Cadets of the Republic

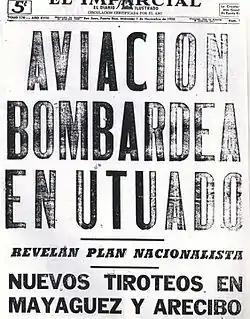
El Imparcial headline: "Aviation (US) bombs Utuado"

Tomas López de Victoria, who at the time was the Captain of the Ponce branch of the cadets, ordered the band to play La Borinqueña, Puerto Rico's national anthem. As the anthem was being played, the demonstrators—which included the Cadets and the women's branch of the Nationalist Party known as the "Hijas de la Libertad" (Daughters of Freedom)—began to march.